Dennie Gordon

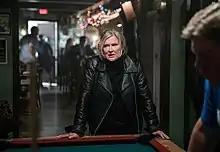
Dennie Gordon on set

Dennie Gordon is an American film and television director. Her directorial television credits include "Party of Five", "Sports Night", "Ally McBeal", "The Practice", "Grounded for Life", "The Loop", "White Collar", "Burn Notice", "Hell on Wheels", "Waco", "The Office" and other series. She has also directed the feature films "Joe Dirt", "New York Minute" and "What a Girl Wants".